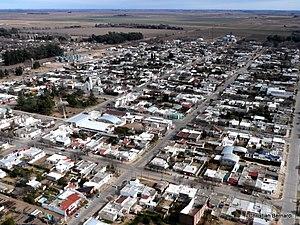
Ucacha est une localité du département de Juárez Celman, dans la province de Córdoba en Argentine. Sa population s'élevait à 4747 habitants le 19 avril 2011.